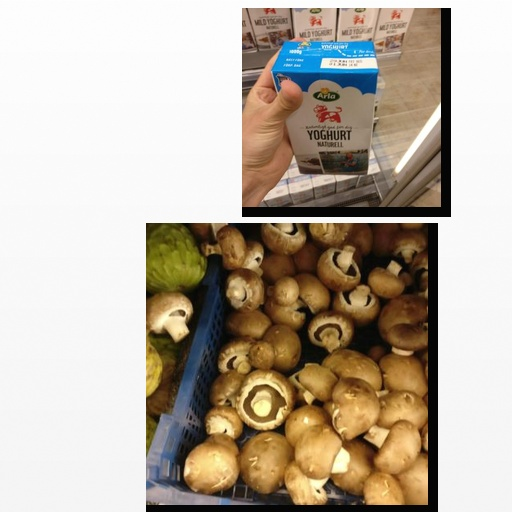
Food items: natural_yogurt, mushroom